Avebury

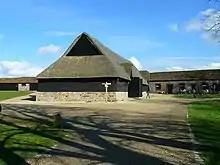
The Barn Gallery of the Alexander Keiller Museum

Alexander Keiller financed and led excavations on West Kennet Avenue in 1934 and 1935; the North West sector of Avebury in 1937; the South West sector in 1938, and the South East sector in 1939. It can reasonably be said that "Avebury today is largely Keiller's creation", as Keiller directed his team to find and re-erect fallen or buried stones, and to build concrete 'pylons' in the place of missing stones. Stuart Piggott co-directed excavations; local archaeologist William E. V. Young served as Foreman; Doris Emerson Chapman illustrated the stones and facial reconstructions for the human remains found across the landscape; and Denis Grant King created illustrations, plans and section drawings. Upwards of 50 men from across Wiltshire served as 'hands' during the excavations over the 6 year period, doing the hard work of digging and re-erecting stones.